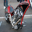
Label: motorcycle